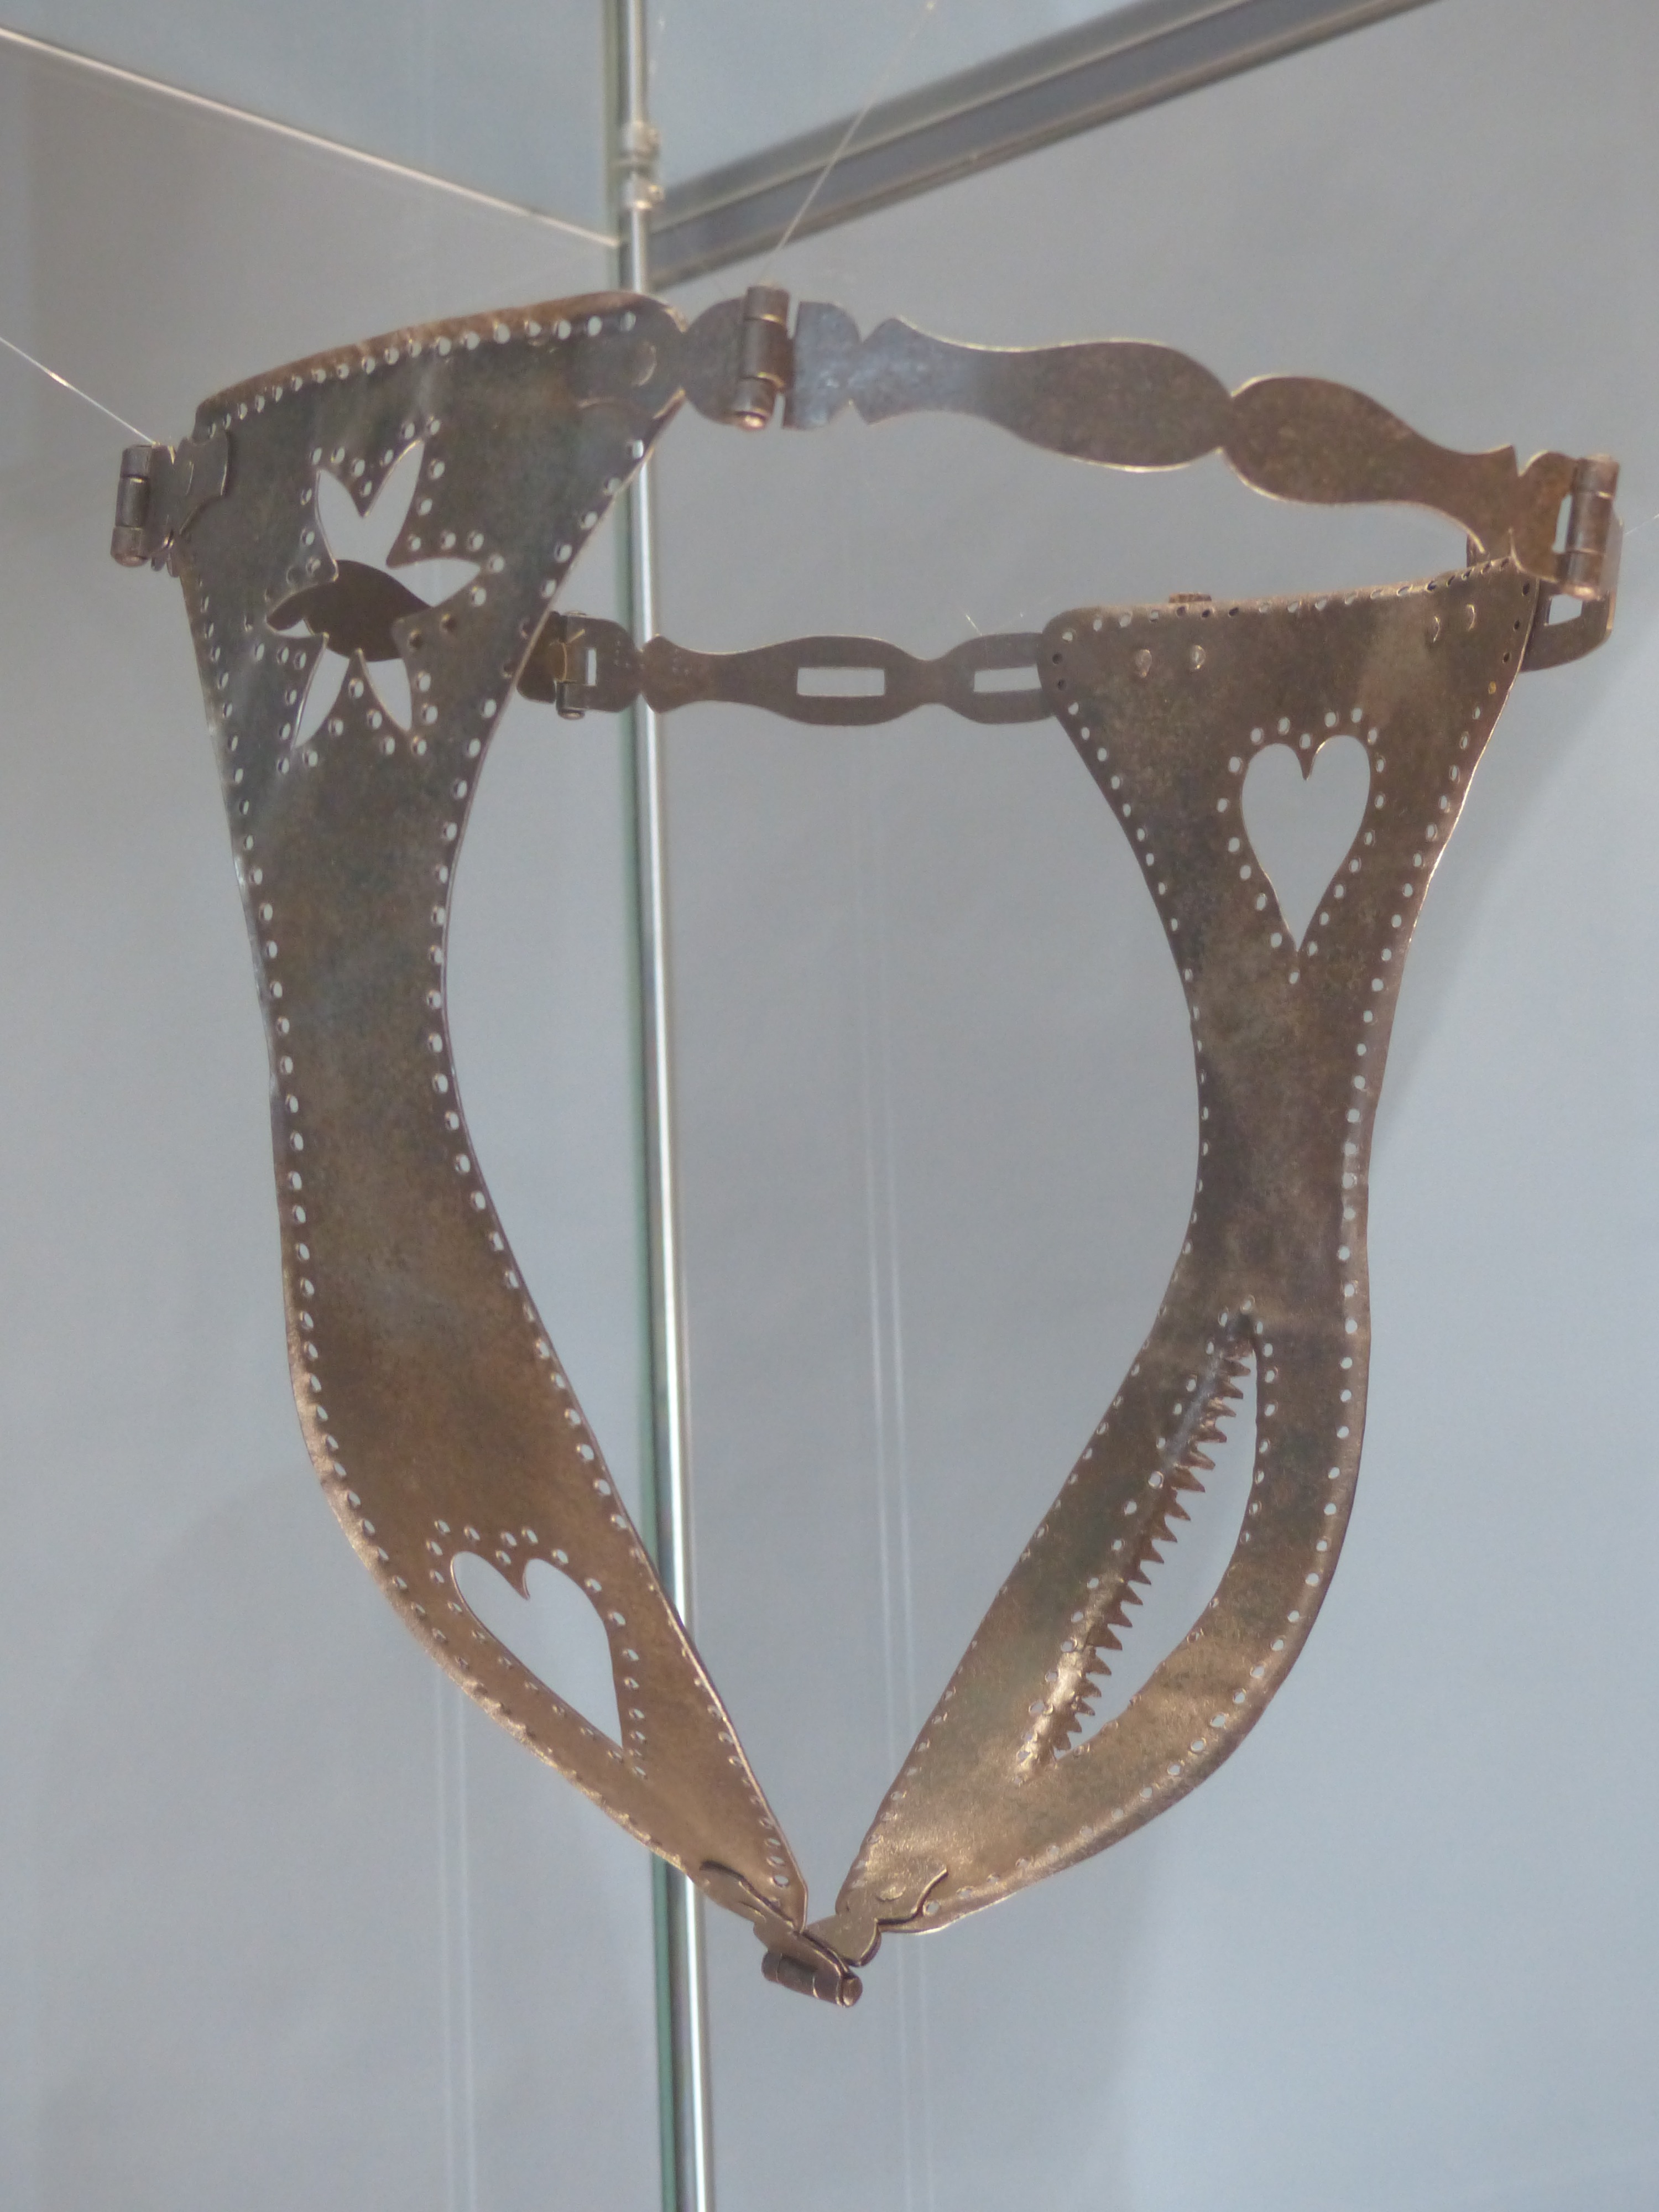
woman, metal, clothing, furniture, lighting, material, antler, bridle, product, textile, sculpture, wife, footwear, light fixture, middle ages, halter, sconce, chastity belt, instrument of torture, florentine belt, abstinence